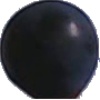
Label: Grape Blue 1